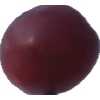
Label: pink_grape